Marios Oikonomou

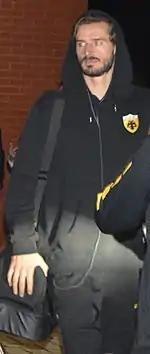
Oikonomou with AEK Athens in 2018

Marios Oikonomou (born 6 October 1992) is a Greek former professional footballer who played as a centre-back.